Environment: lab
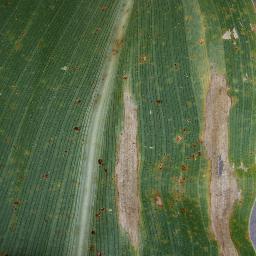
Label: northern_corn_leaf_blight